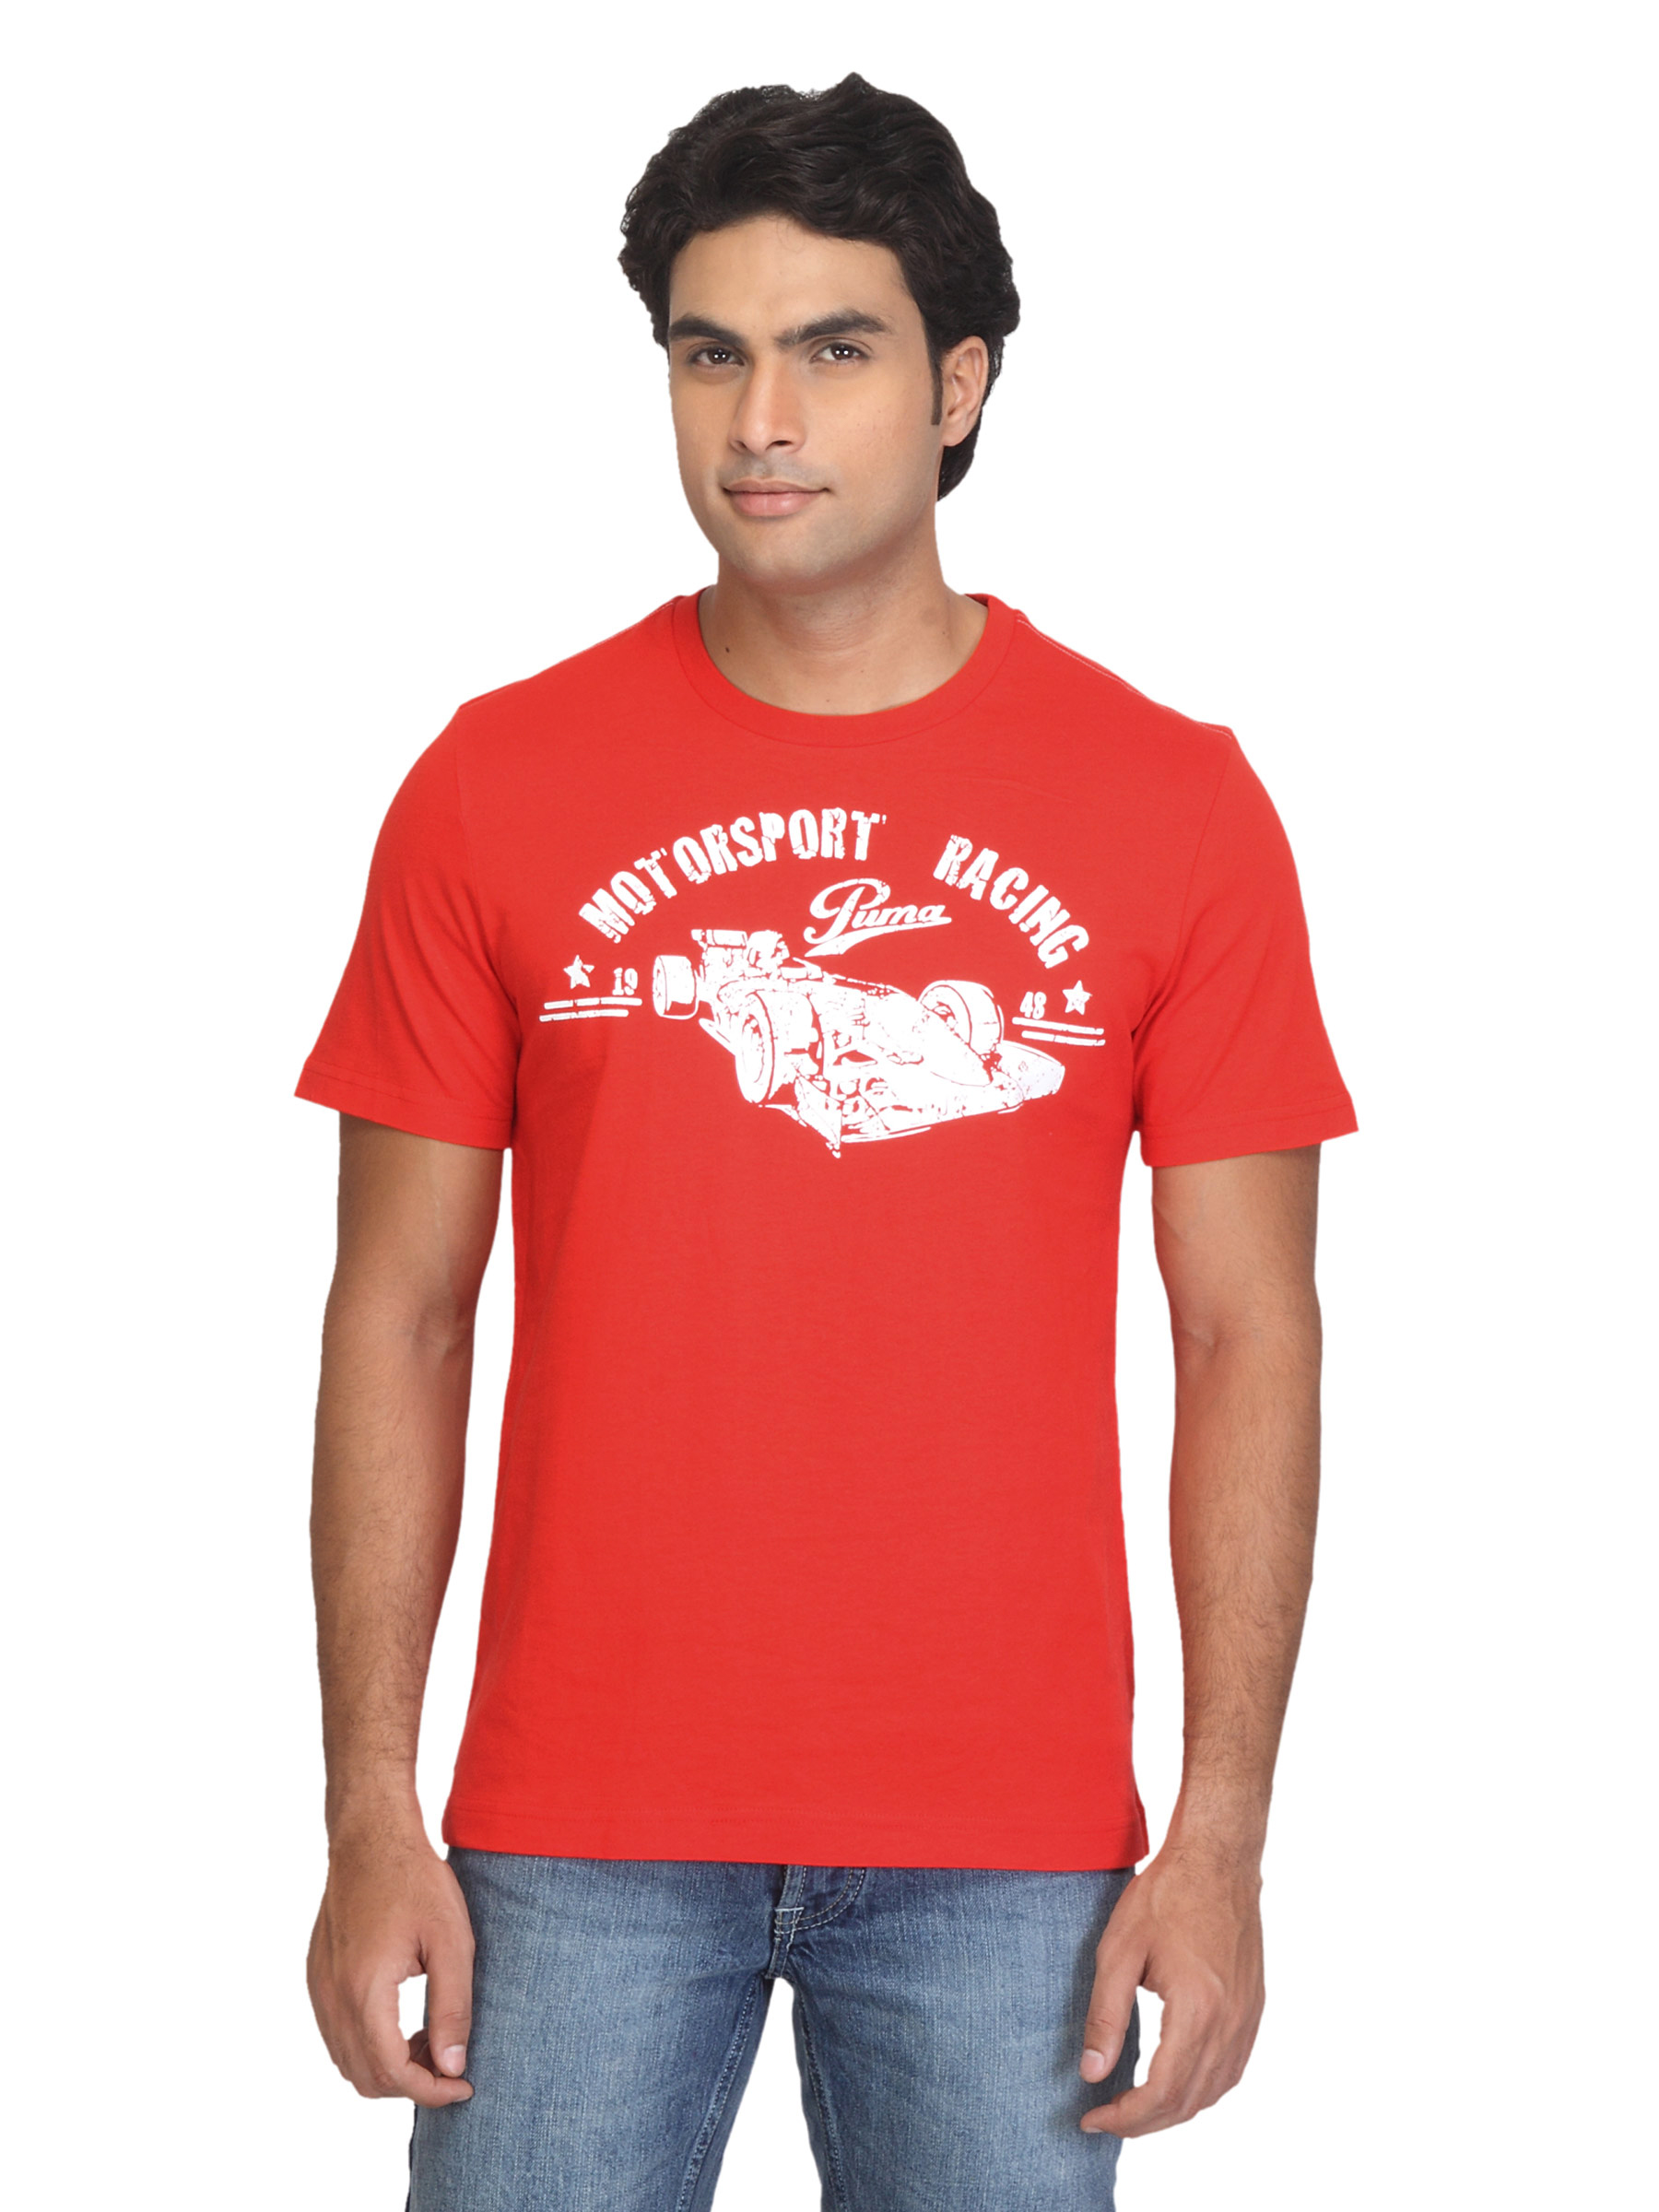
Puma Men Car Graphic Red T-shirt
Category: Apparel / Topwear / Tshirts
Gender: Men
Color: Red
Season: Summer 2012
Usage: Casual